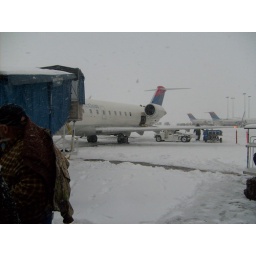
Boarding plane in snow on the way home